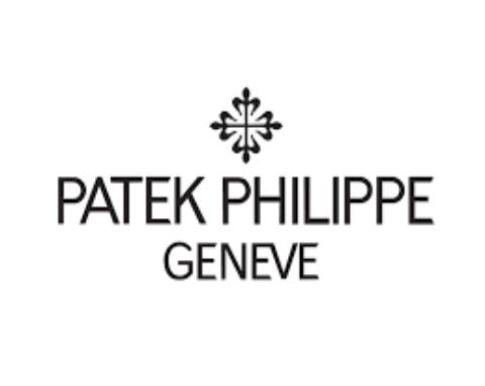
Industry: Clothes